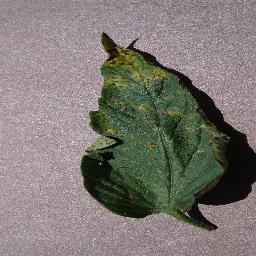
Label: Tomato___Septoria_leaf_spot